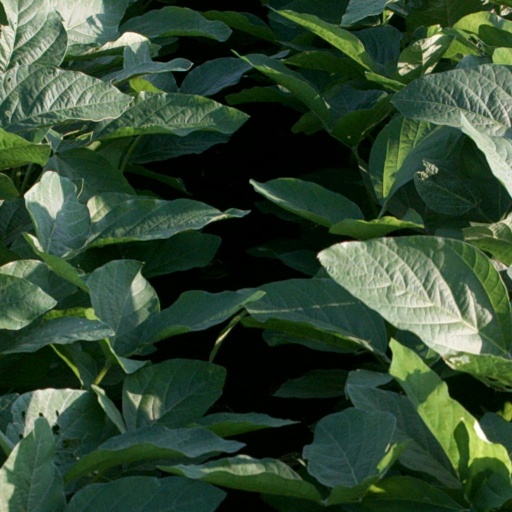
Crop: soybean